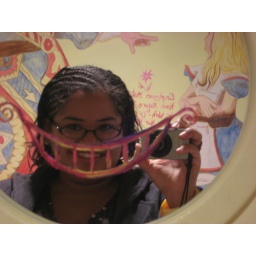
the bathroom in alice's tea cup continues the alice in wonderland theme found in the rest of the joint